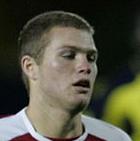
Age: 18